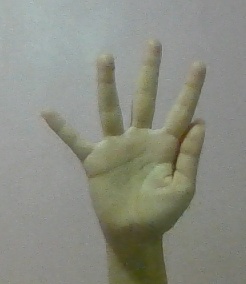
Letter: sheen